Soviet–Afghan War

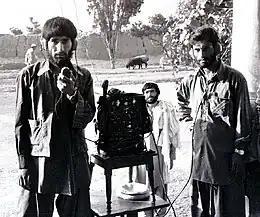
A Mujahideen fighter in Kunar uses a communications receiver.

On 27 December 1979, 700 Soviet troops dressed in Afghan uniforms, including KGB and GRU special forces officers from the "Alpha Group" and "Zenith Group", occupied major governmental, military and media buildings in Kabul, including their primary target, the Tajbeg Palace. The operation began at 19:00, when the KGB-led Soviet "Zenith Group" destroyed Kabul's communications hub, paralyzing Afghan military command. At 19:15, Operation Storm-333, the assault on Tajbeg Palace began; as planned, General Secretary Hafizullah Amin was assassinated. Simultaneously, other key buildings were occupied (e.g., the Ministry of Interior Affairs at 19:15). The operation was fully complete by the morning of 28 December 1979.